Crookwell railway station

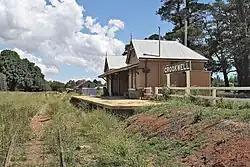
Crookwell railway station, in 2010

Crookwell railway station is a heritage-listed former railway station and now museum at the terminus of the Goulburn-Crookwell branch line in the Southern Tablelands region of New South Wales, Australia. The property is owned by the Transport Asset Holding Entity, an agency of the Government of New South Wales. It was added to the New South Wales State Heritage Register on 2 April 1999. It is under the care of the Goulburn Crookwell Heritage Railway Inc.